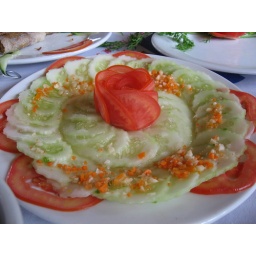
The fish sauce and garlic made it delicious. on the boat in Halong Bay